The Forgiven (2021 film)

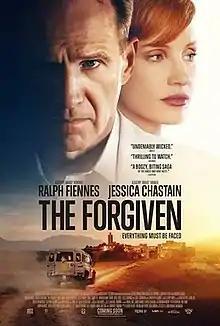
Official release poster

The Forgiven is a 2021 crime drama film written and directed by John Michael McDonagh and based on the 2012 novel by Lawrence Osborne. The film stars Ralph Fiennes, Jessica Chastain, Matt Smith, Ismael Kanater, Caleb Landry Jones, Abbey Lee, Mourad Zaoui, Marie-Josée Croze, Alex Jennings, Saïd Taghmaoui, and Christopher Abbott. Elizabeth Eves and McDonagh produced the film under their House of Un-American Activities label.